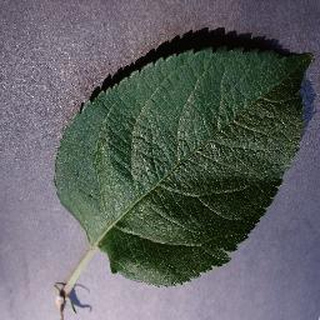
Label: healthy_apple